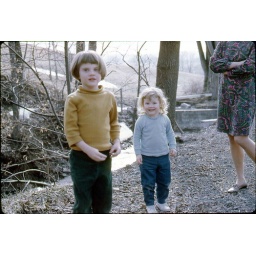
In Chadwicks, across the road from my house - I played in the crick most every day